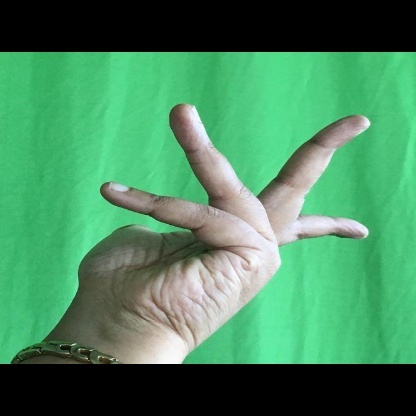
Mudra: Alapadmam